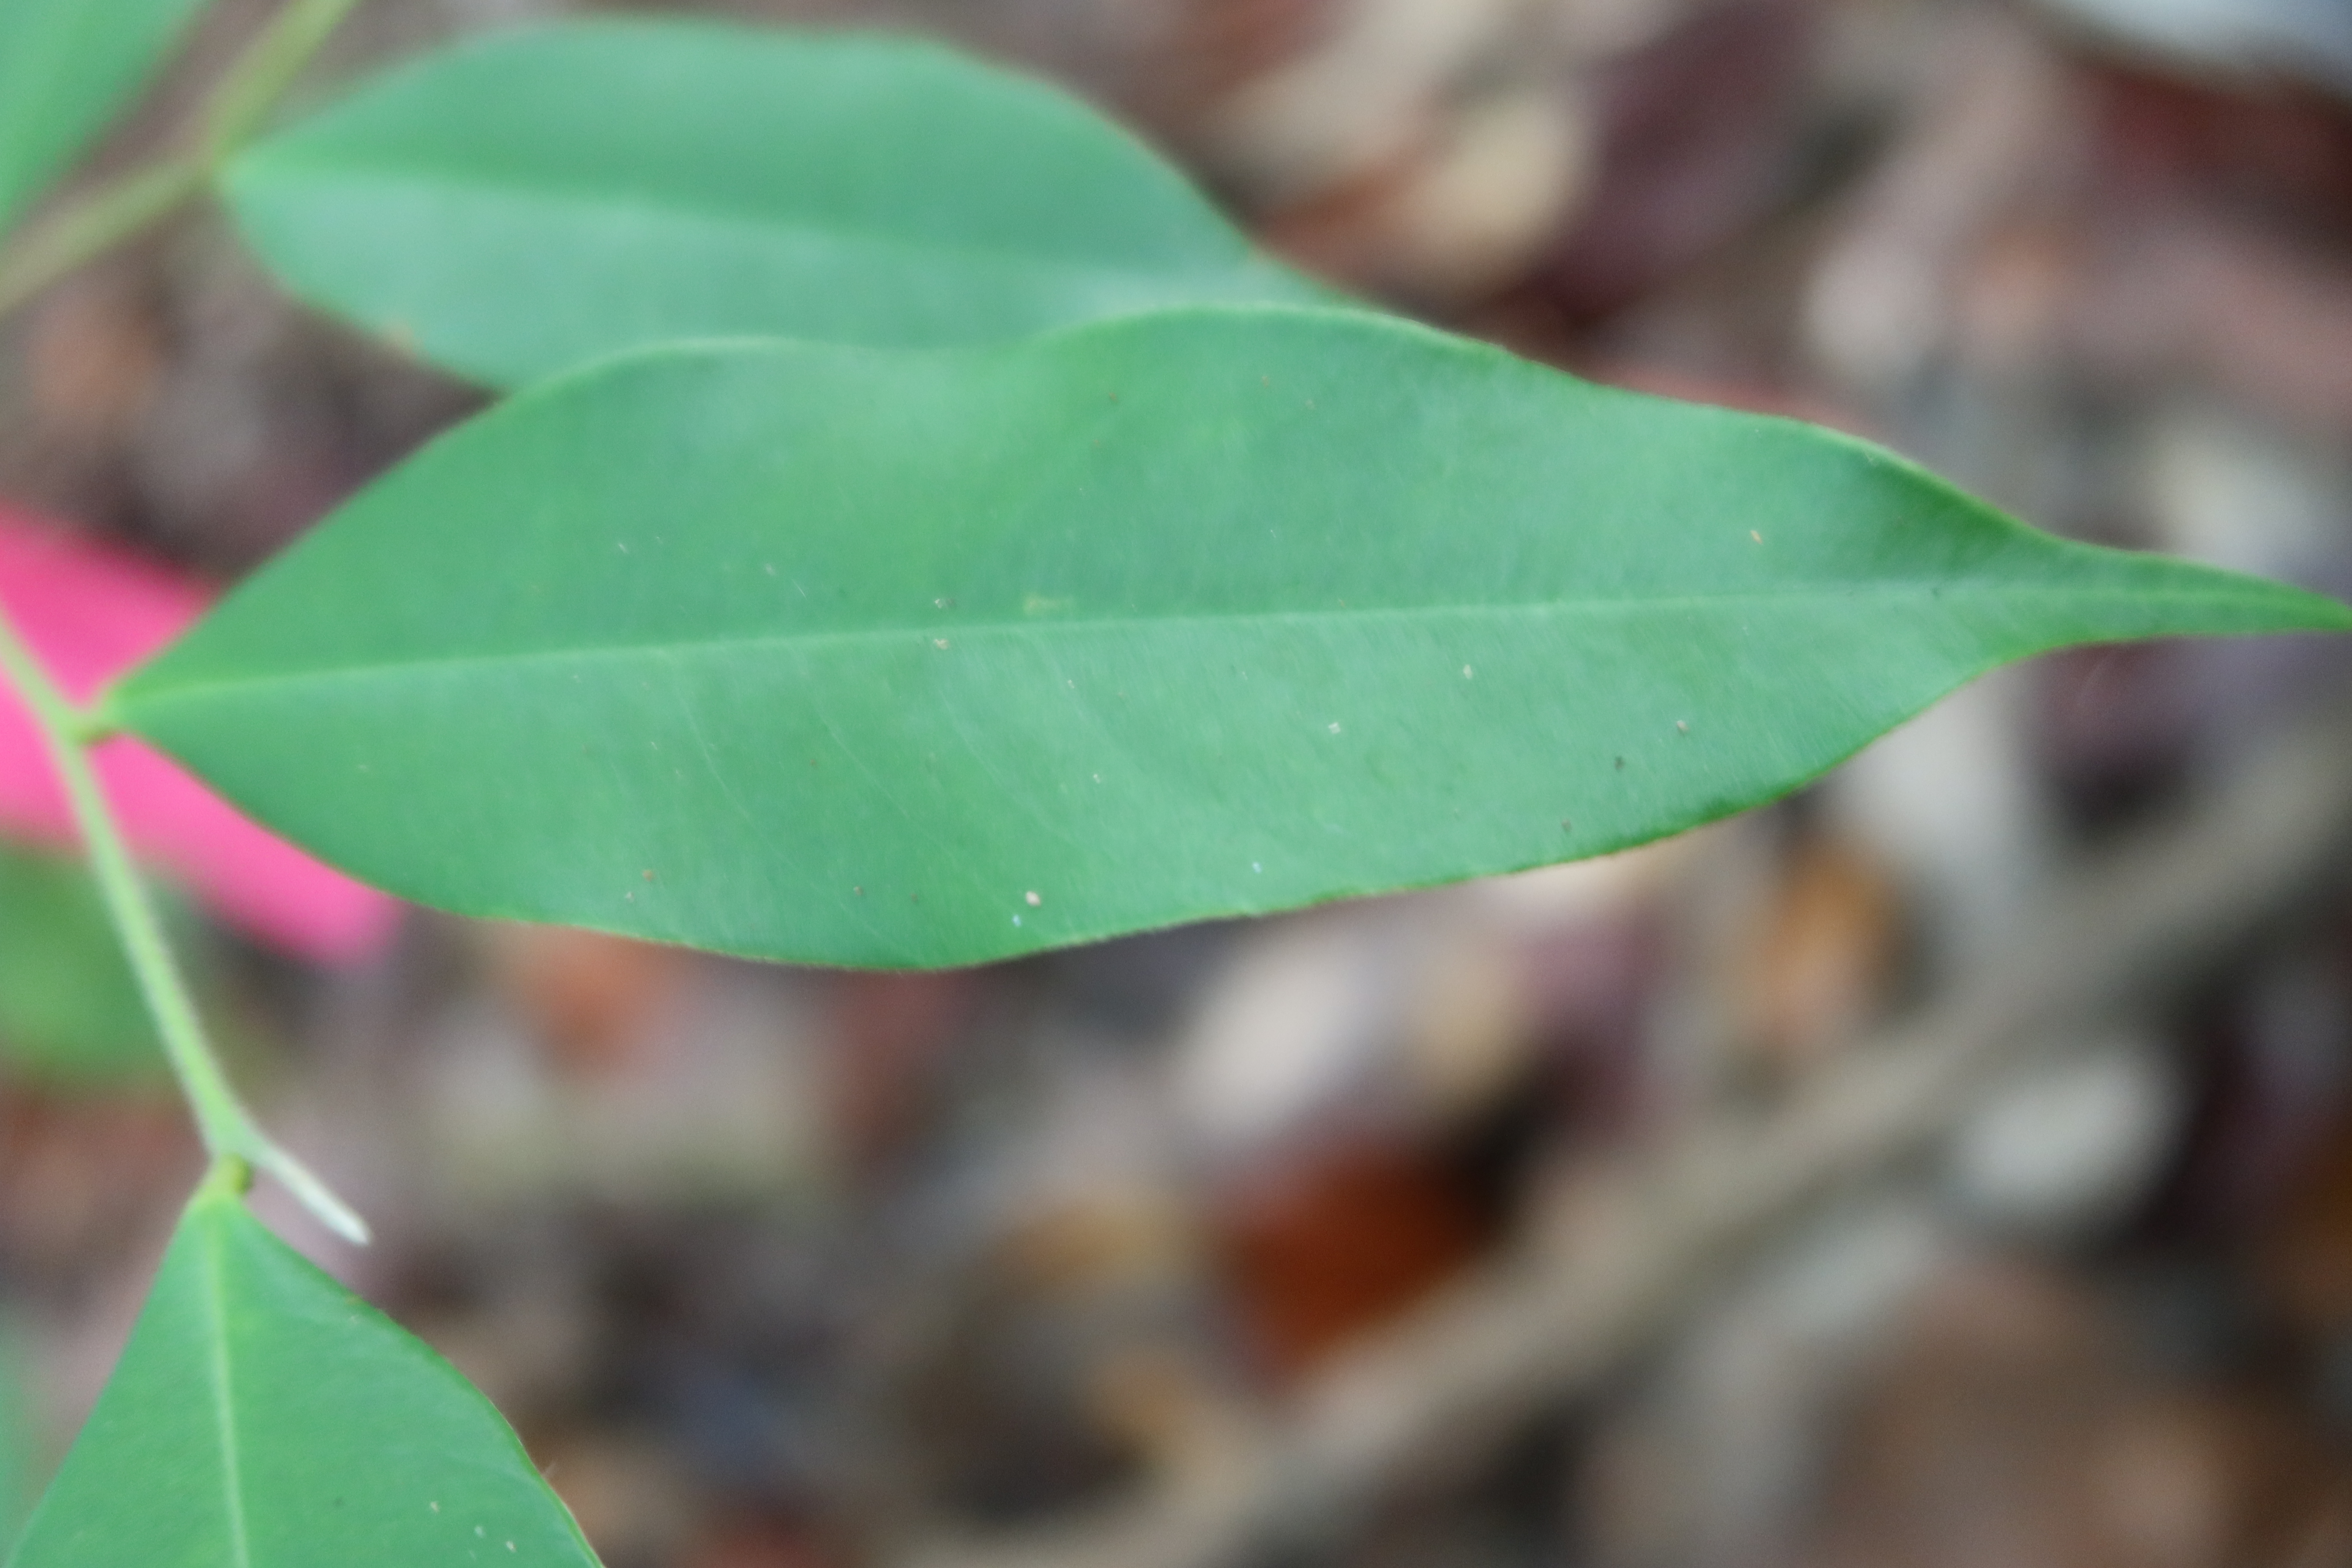
Label: Healthy